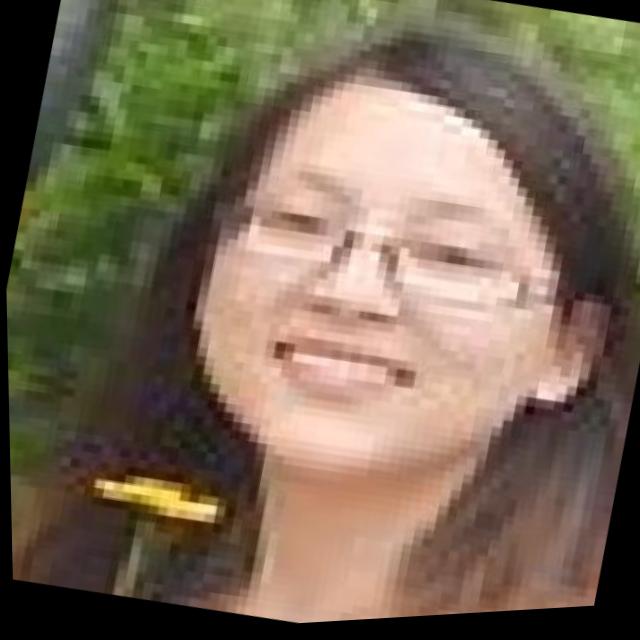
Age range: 21-44